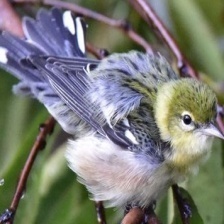
Species: BAY-BREASTED WARBLER
Scientific name: SETOPHAGA CASTANEA